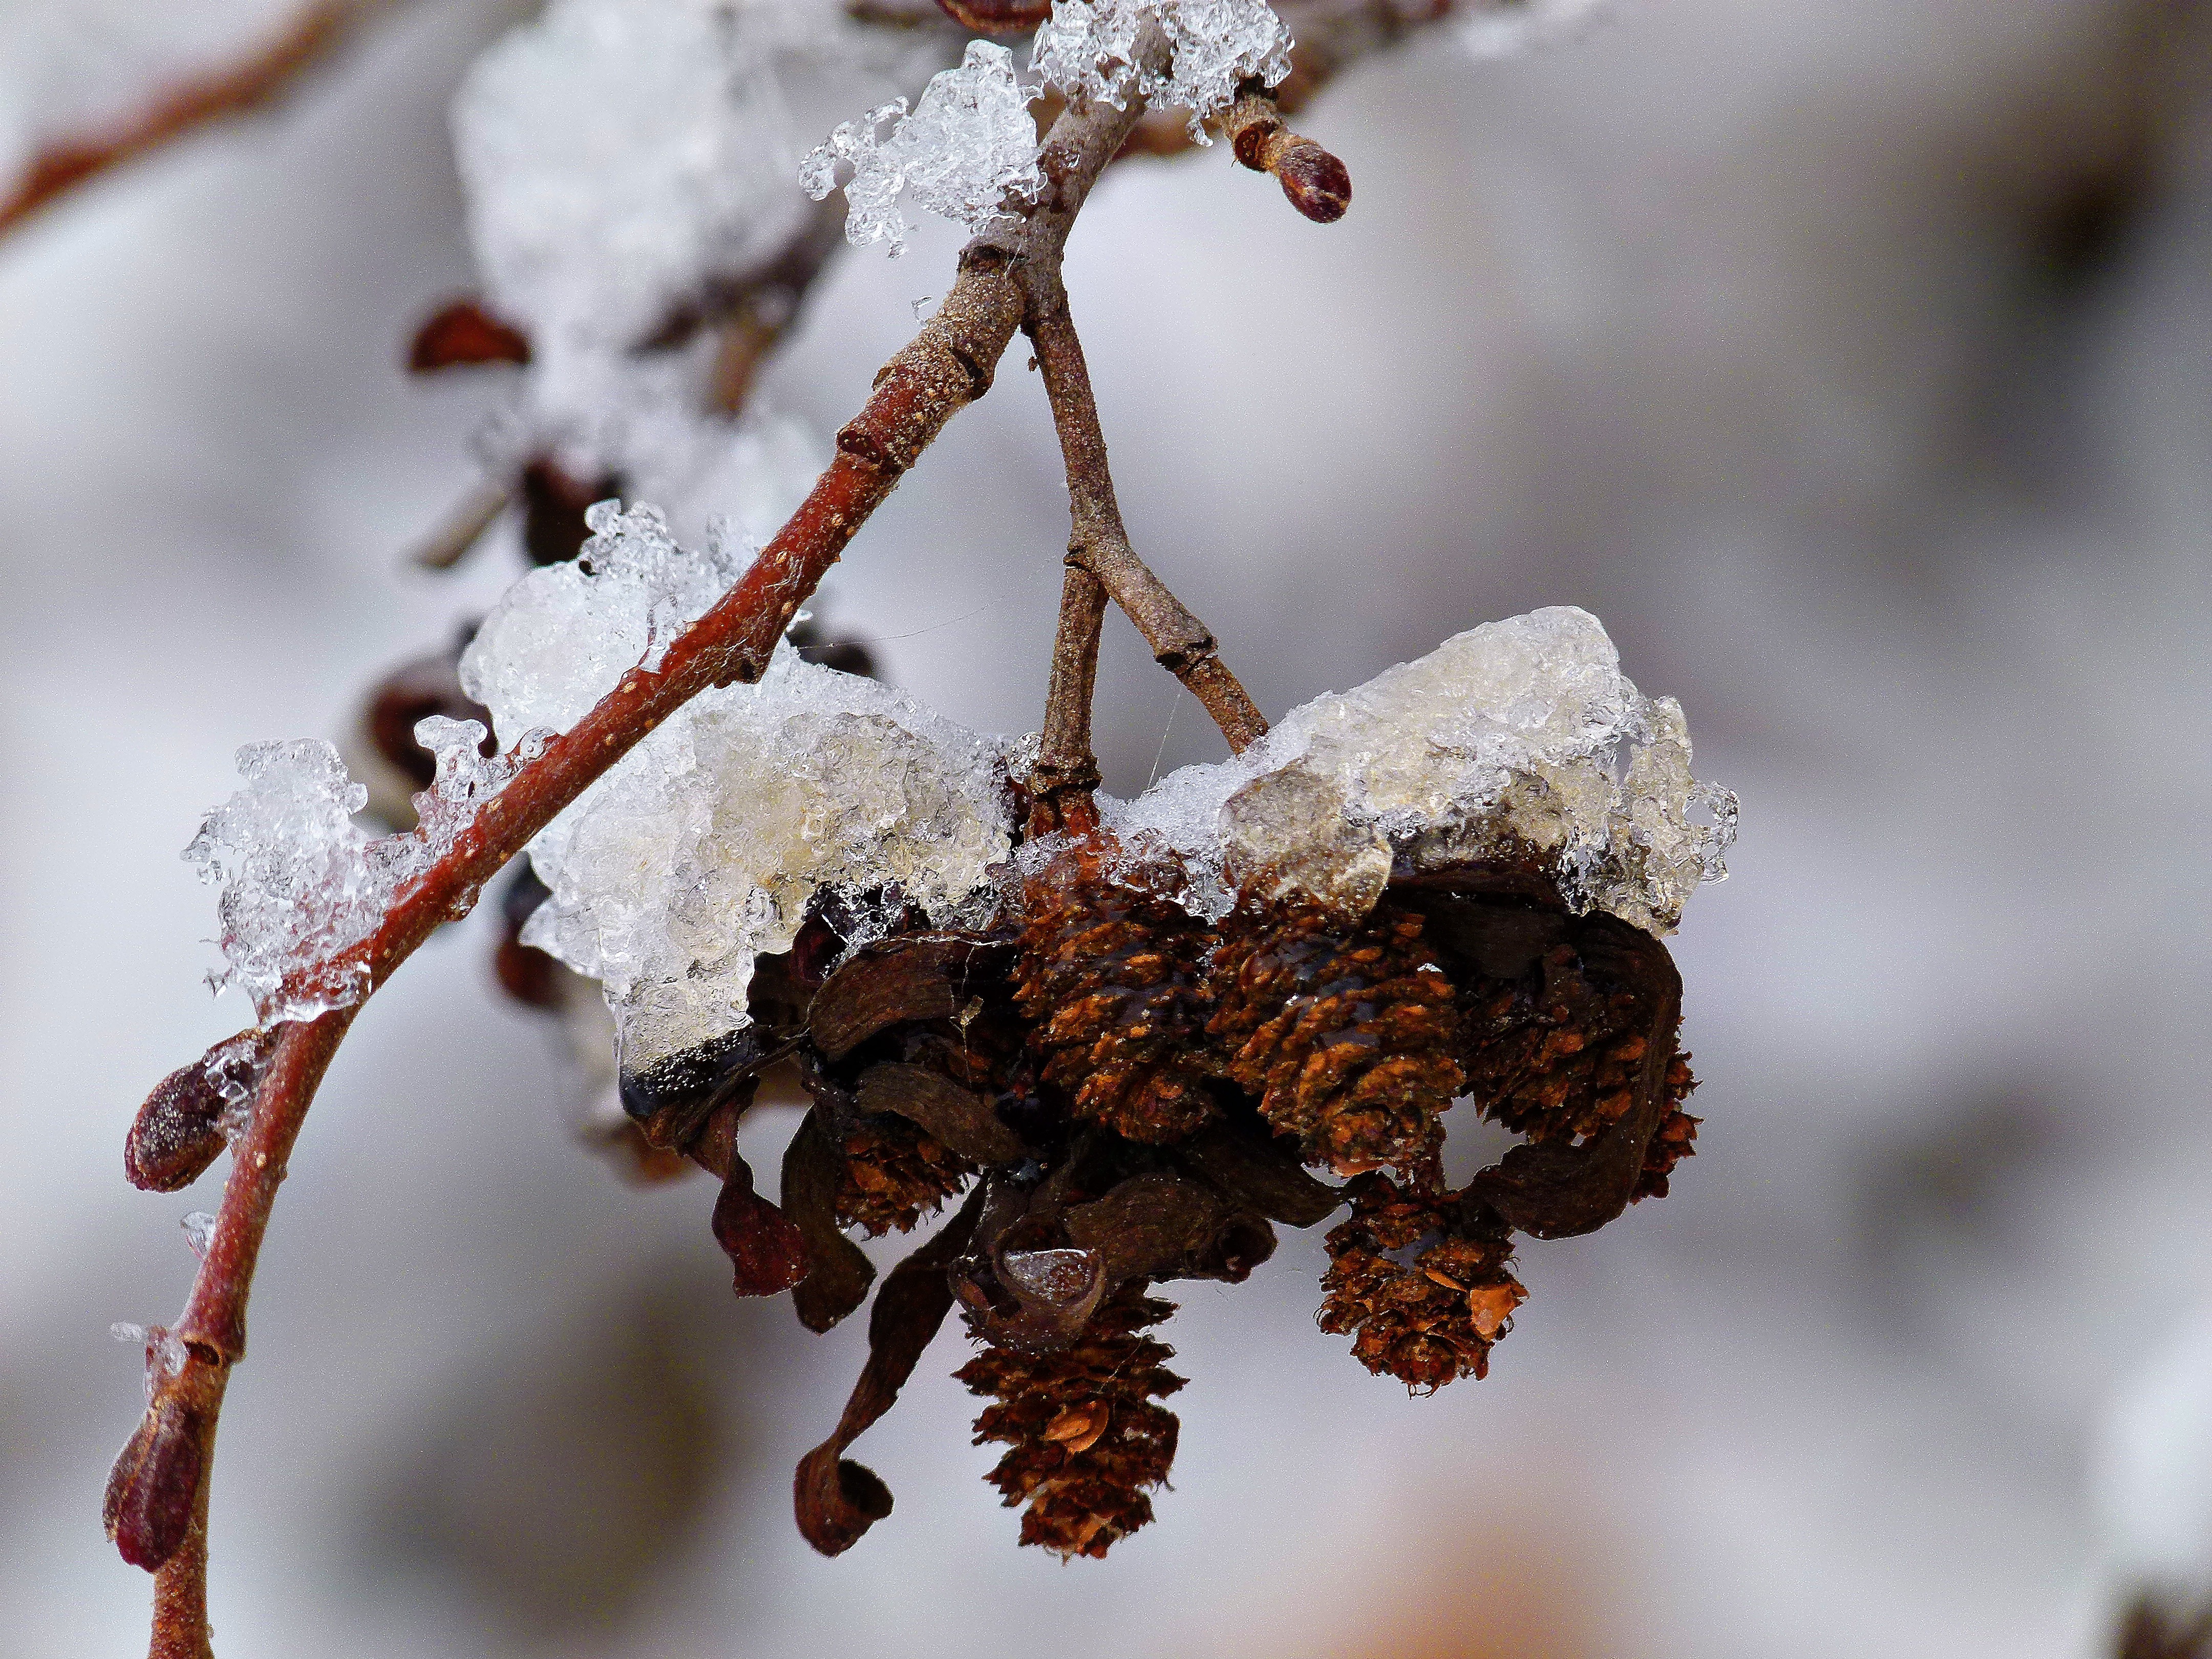
tree, nature, branch, snow, cold, winter, plant, fruit, leaf, flower, frost, ice, spring, macro, weather, season, twig, close up, freezing, macro photography